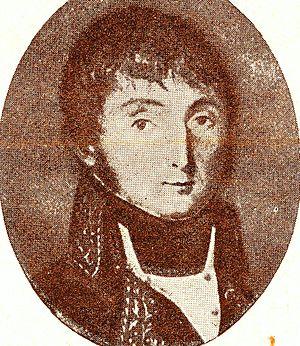
Antoine Baudouin Gisbert Van Dedem Van de Gelder, né le 23 août 1774 au château de Gelder dans le canton de Raalte, mort le 15 août 1825 à Pieve Pelago, est un général et un diplomate d’origine hollandaise du Premier Empire.